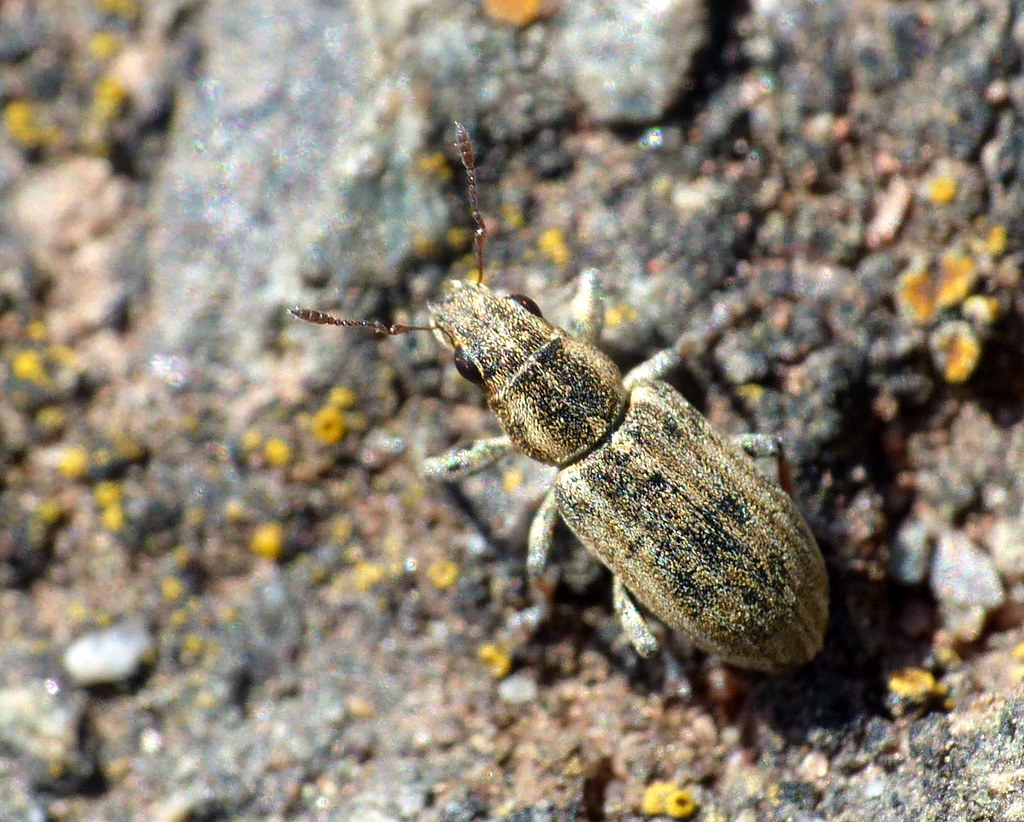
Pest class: pea_leaf_weevil